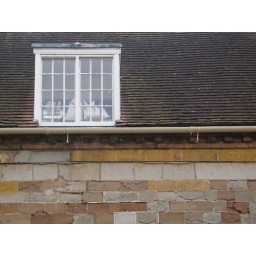
A mini ocean in a window